Schönbrunn Zoo

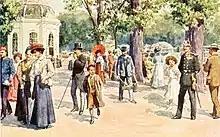
Visitors at the zoo (historical postcard)

The first elephant, an Indian elephant, arrived at the zoo in 1770, and the first predators—wolves and bears—arrived in 1781. Polar bears, big cats, hyenas, and kangaroos joined the collection around 1800, along with another pair of Asian elephants. Initially, the menagerie was reserved for the imperial family. Later, access was extended to schools, diplomats, and private guests. In 1778, the menagerie, along with the palace and park, was opened to "decently dressed persons" on Sundays. By this time, the zoo had begun welcoming visitors on a daily basis, attracting not only locals from Vienna and the surrounding areas but also international guests. The exotic animals and detailed descriptions in early zoo guides drew widespread interest.